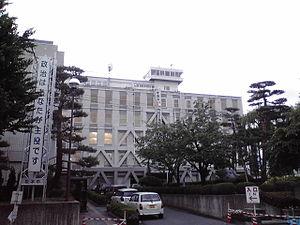
Image de Matsumoto ville bureau siège social qui construit dans ville Matsumoto, Préfecture Nagano, Japon. 中文（简体）‎: 长野县松本市有，松本市政府机关本办公楼的图像。 中文（繁體）‎: 長野縣松本市有，松本市政府機關本辦公樓的圖像